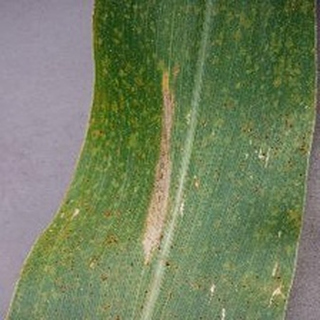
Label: corn_northern_leaf_blight